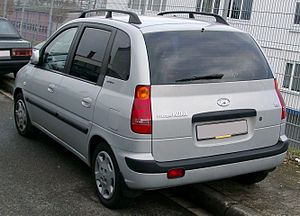
Hyundai Matrix / Generelt
Bagfra
Hyundai Matrix er en mini-MPV fra Hyundai. Bilen var i produktion fra sommeren 2001 til foråret 2010, og er baseret på Hyundai Elantra.